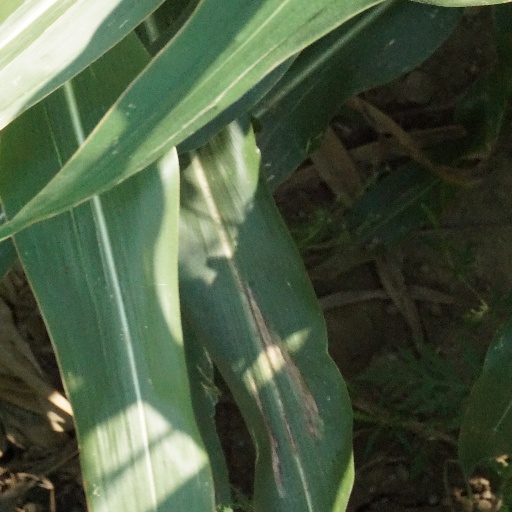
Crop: maize; corn